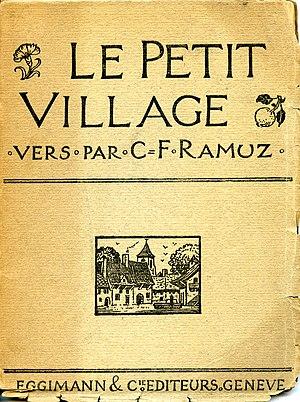
Le petit village
Charles Ferdinand Ramuz, né à Lausanne le 24 septembre 1878 et mort à Pully le 23 mai 1947, est un écrivain et poète suisse. Son œuvre comprend des romans, des essais et des poèmes où figurent au premier plan les espoirs et les désirs de l'être humain. Ramuz s'est inspiré dans d'autres formes d'art pour contribuer à la redéfinition du roman.